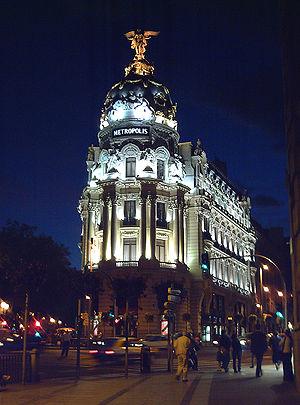
La 21ᵉ étape du Tour d'Espagne 2011 s'est déroulée le dimanche 11 septembre 2011. Le circuit de Jarama est le site de départ et Madrid est la ville d'arrivée. Il s'agit d'une étape de plaine sur 94 kilomètres. En juillet 2019, Cobo est déclassé pour dopage et perd tous ses résultats acquis sur la Vuelta 2011.